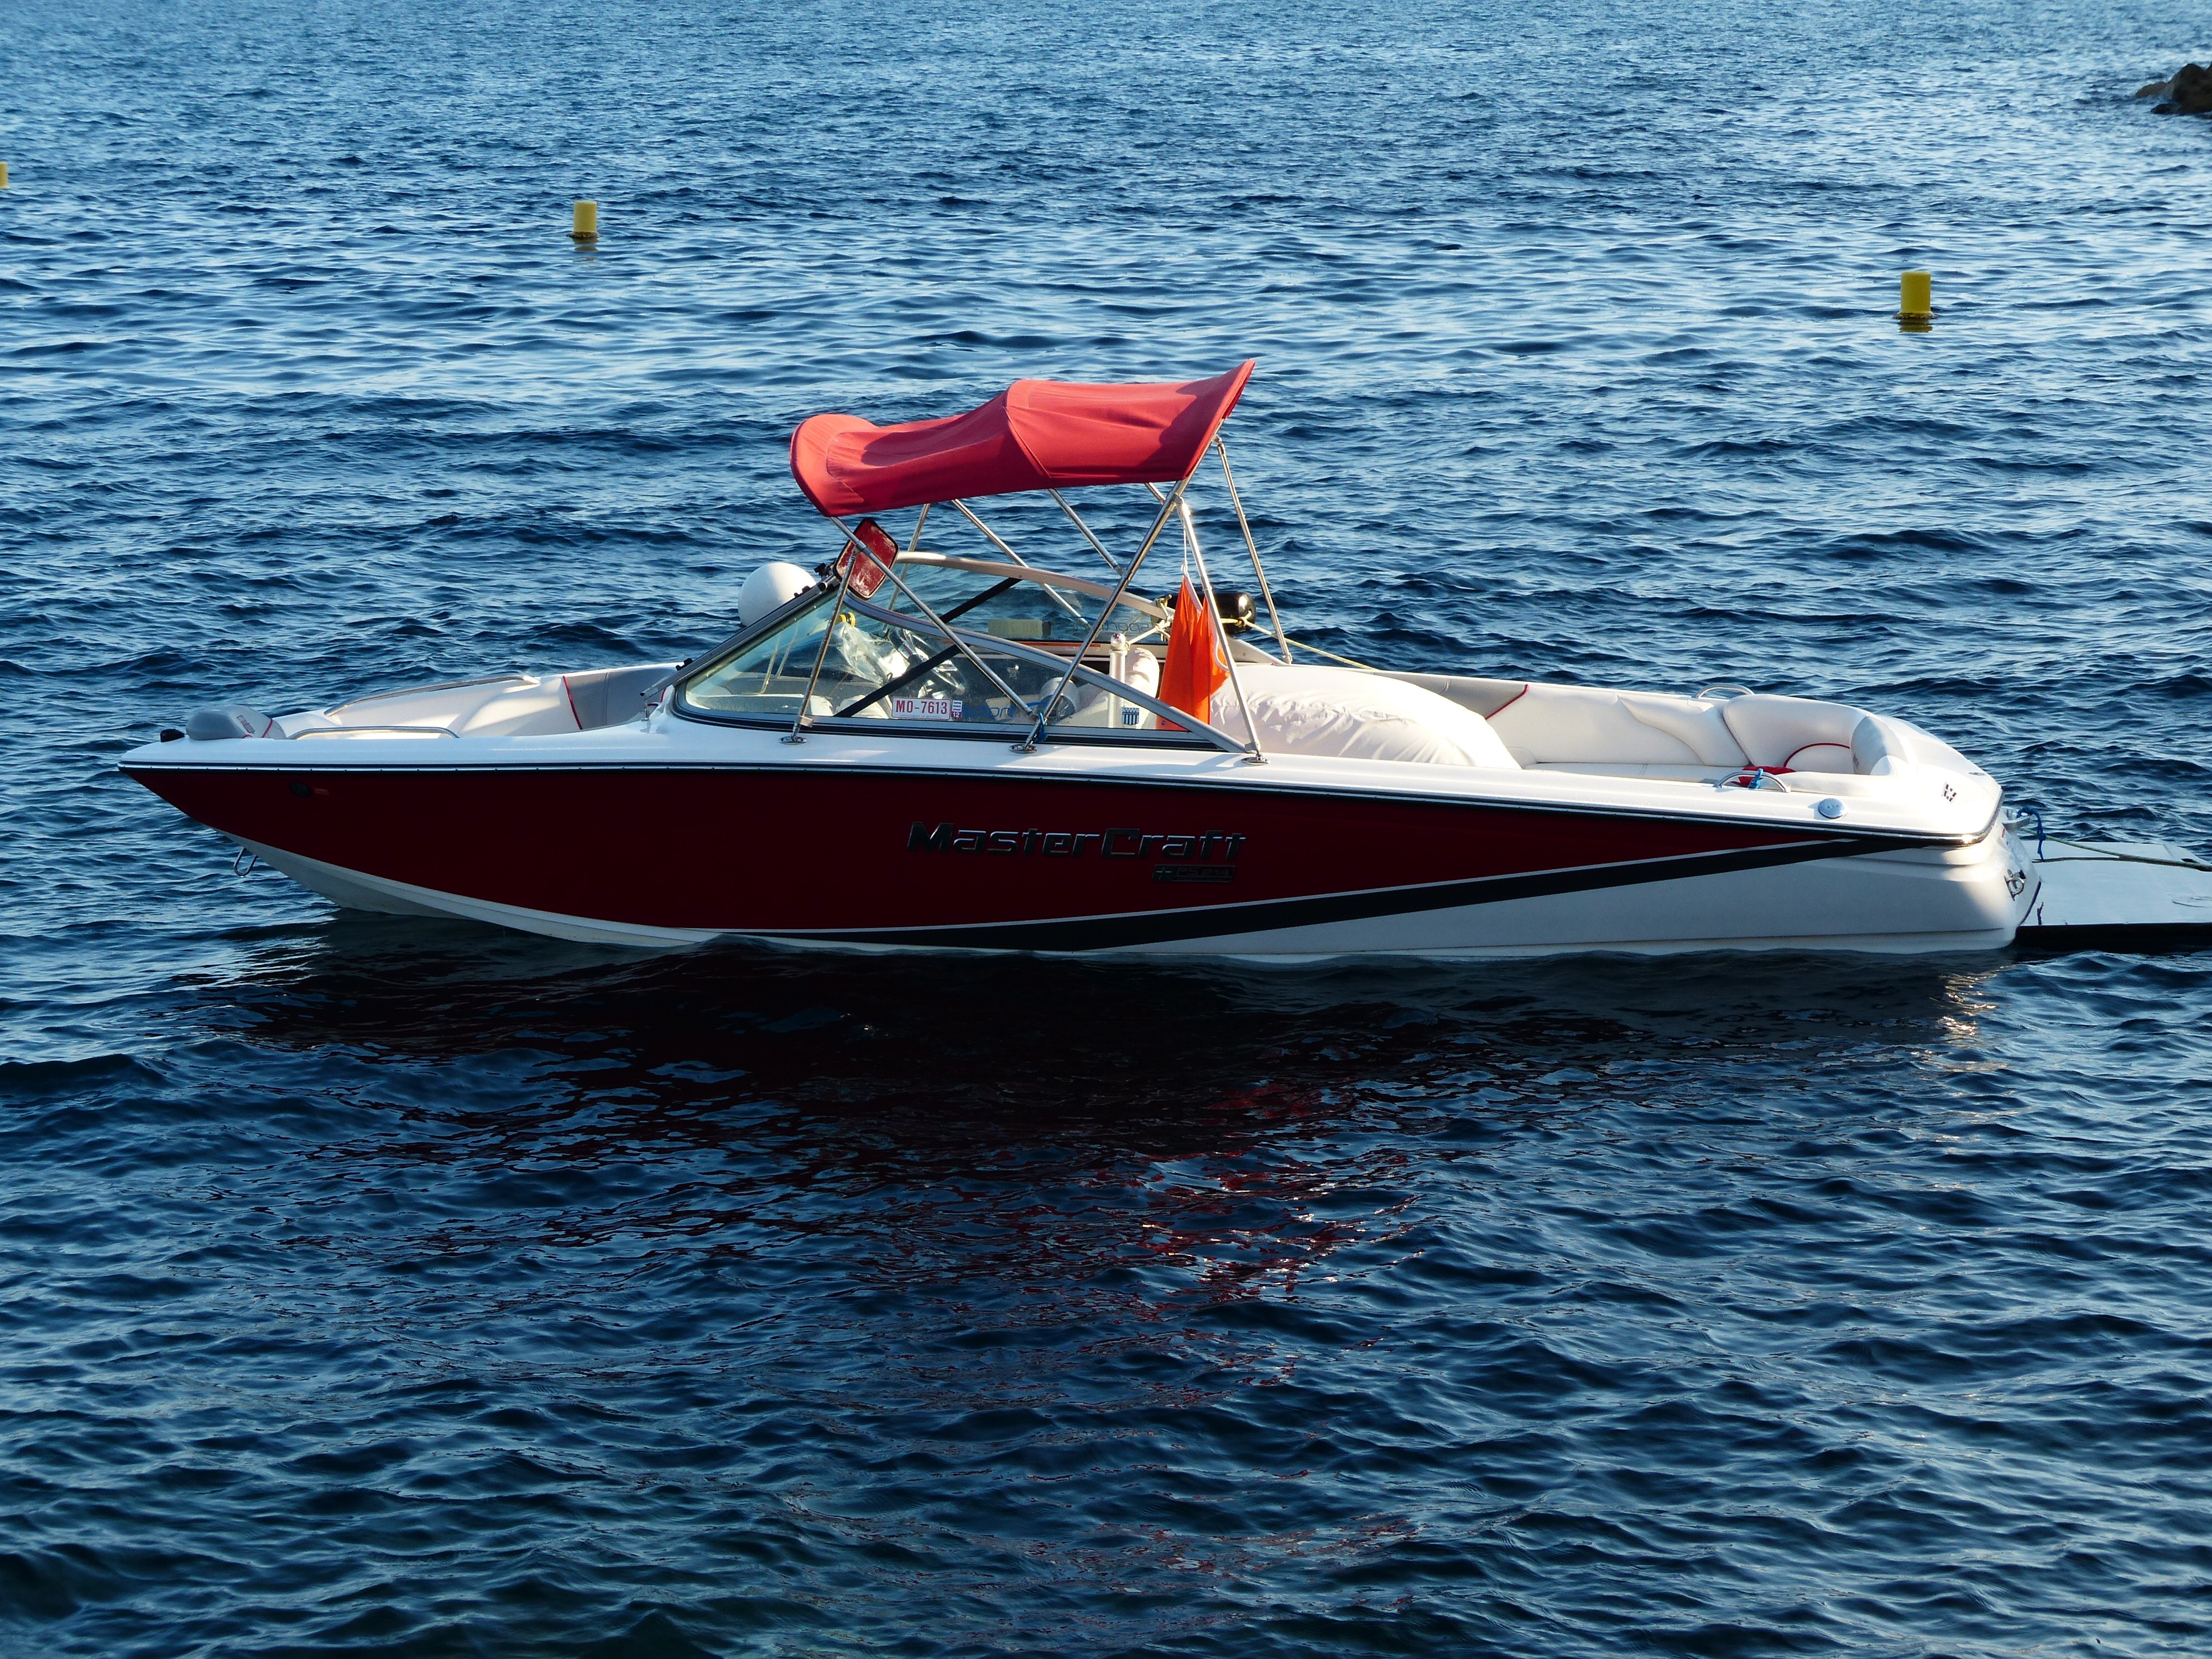
sea, boat, ship, boot, vehicle, yacht, motorboat, boating, watercraft, powerboat, luxury yacht, skiff, inflatable boat, watercraft rowing, powerboating, f1 powerboat racing